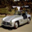
Label: automobile